The Last Guardian

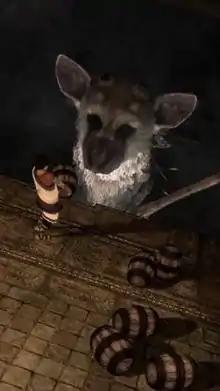
The player controls the boy, who must care for and work with the large creature, Trico, using its animal instincts to solve puzzles.

"The Last Guardian"s story is framed as a flashback told by an older man (voiced by Hiroshi Shirokuma) recounting his experience as a boy.